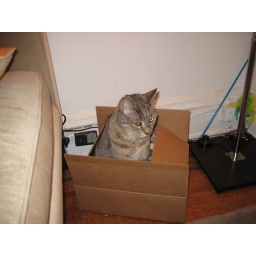
kitty in a box